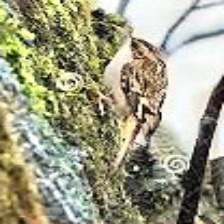
Species: BROWN CREPPER
Scientific name: CERTHIA AMERICANA